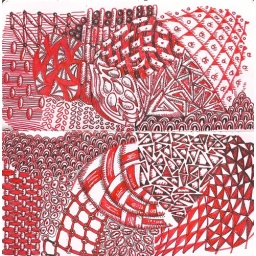
17 tangles in red and black